Swiss Alpine Museum

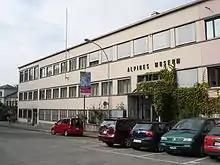
building of the Swiss Alpine Museum

The Swiss Alpine Museum is a museum focusing on the relationship between mountains and people, culture, and nature in the Swiss Alps. It is located at "Helvetiaplatz" 4 in Bern.